The King's Daughter (2022 film)

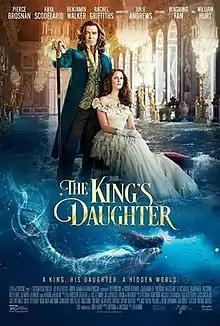
Theatrical release poster

The King's Daughter is a 2022 action-adventure fantasy film directed by Sean McNamara from a screenplay by Barry Berman and James Schamus. It is based on the 1997 novel "The Moon and the Sun" by Vonda N. McIntyre. It stars Pierce Brosnan as King Louis XIV, Kaya Scodelario as Marie-Josèphe, and Benjamin Walker as Yves De La Croix. It was William Hurt's final screen performance to be released before his death in March 2022, though it had been filmed eight years prior.